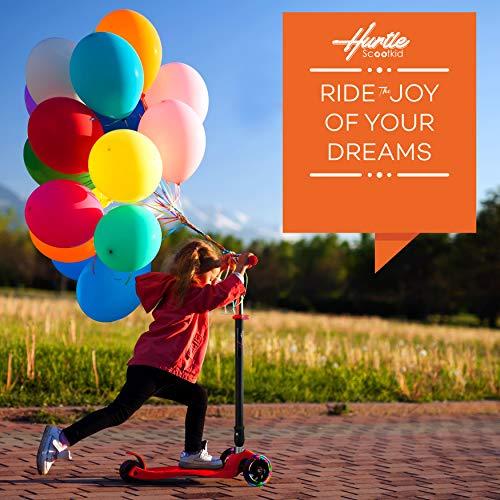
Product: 3 Wheeled Scooter for Kids - Stand & Cruise Child/Toddlers Toy Folding Kick Scooters w/Adjustable Height, Anti-Slip Deck, Flashing Wheel Lights
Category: Sports & Outdoors | Outdoor Recreation | Skates, Skateboards & Scooters | Scooters & Equipment | Scooters
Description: MULTI-COLOR WHEEL LIGHTS: The Hurtle ScootKid 3-Wheel Kick Scooters for Kids feature colorful LED turning wheel lights that light up in a variety of flashing colors as you scoot, adding a fun twist to the ride It also makes the scooter stand out.
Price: $59.99
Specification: Product Dimensions:         24.4 x 11.2 x 32.3 inches    |Shipping Weight: 8.4 pounds (View shipping rates and policies)|ASIN: B07Y8F1Q54|Item model number: HUFSP98|    #2331    in Sport Scooters